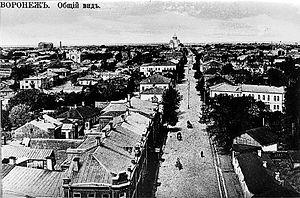
Nikolaï Nikolaïevitch Gay, né le 27 février 1831 à Voronej et décédé le 13 avril 1894 dans le khoutor Ivanovski, actuellement Chevtchenko, oblast de Tchernihiv, en Ukraine, est un peintre russe réaliste de la génération des Ambulants. Il est renommé pour ses travaux aux thèmes historiques et religieux. C'était pourtant un orthodoxe fort peu pratiquant, mais ses œuvres sont profondément marquées par la morale et la spiritualité chrétiennes. Sous l'influence de l'écrivain progressiste Léon Tolstoï, il consacra les dernières années de sa vie à une série sur la Passion du Christ.